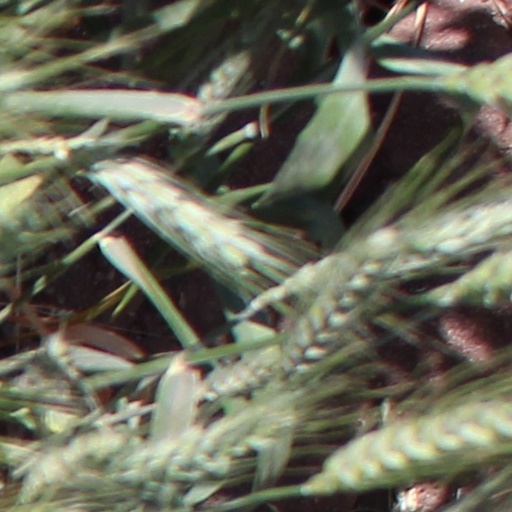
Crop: wheat